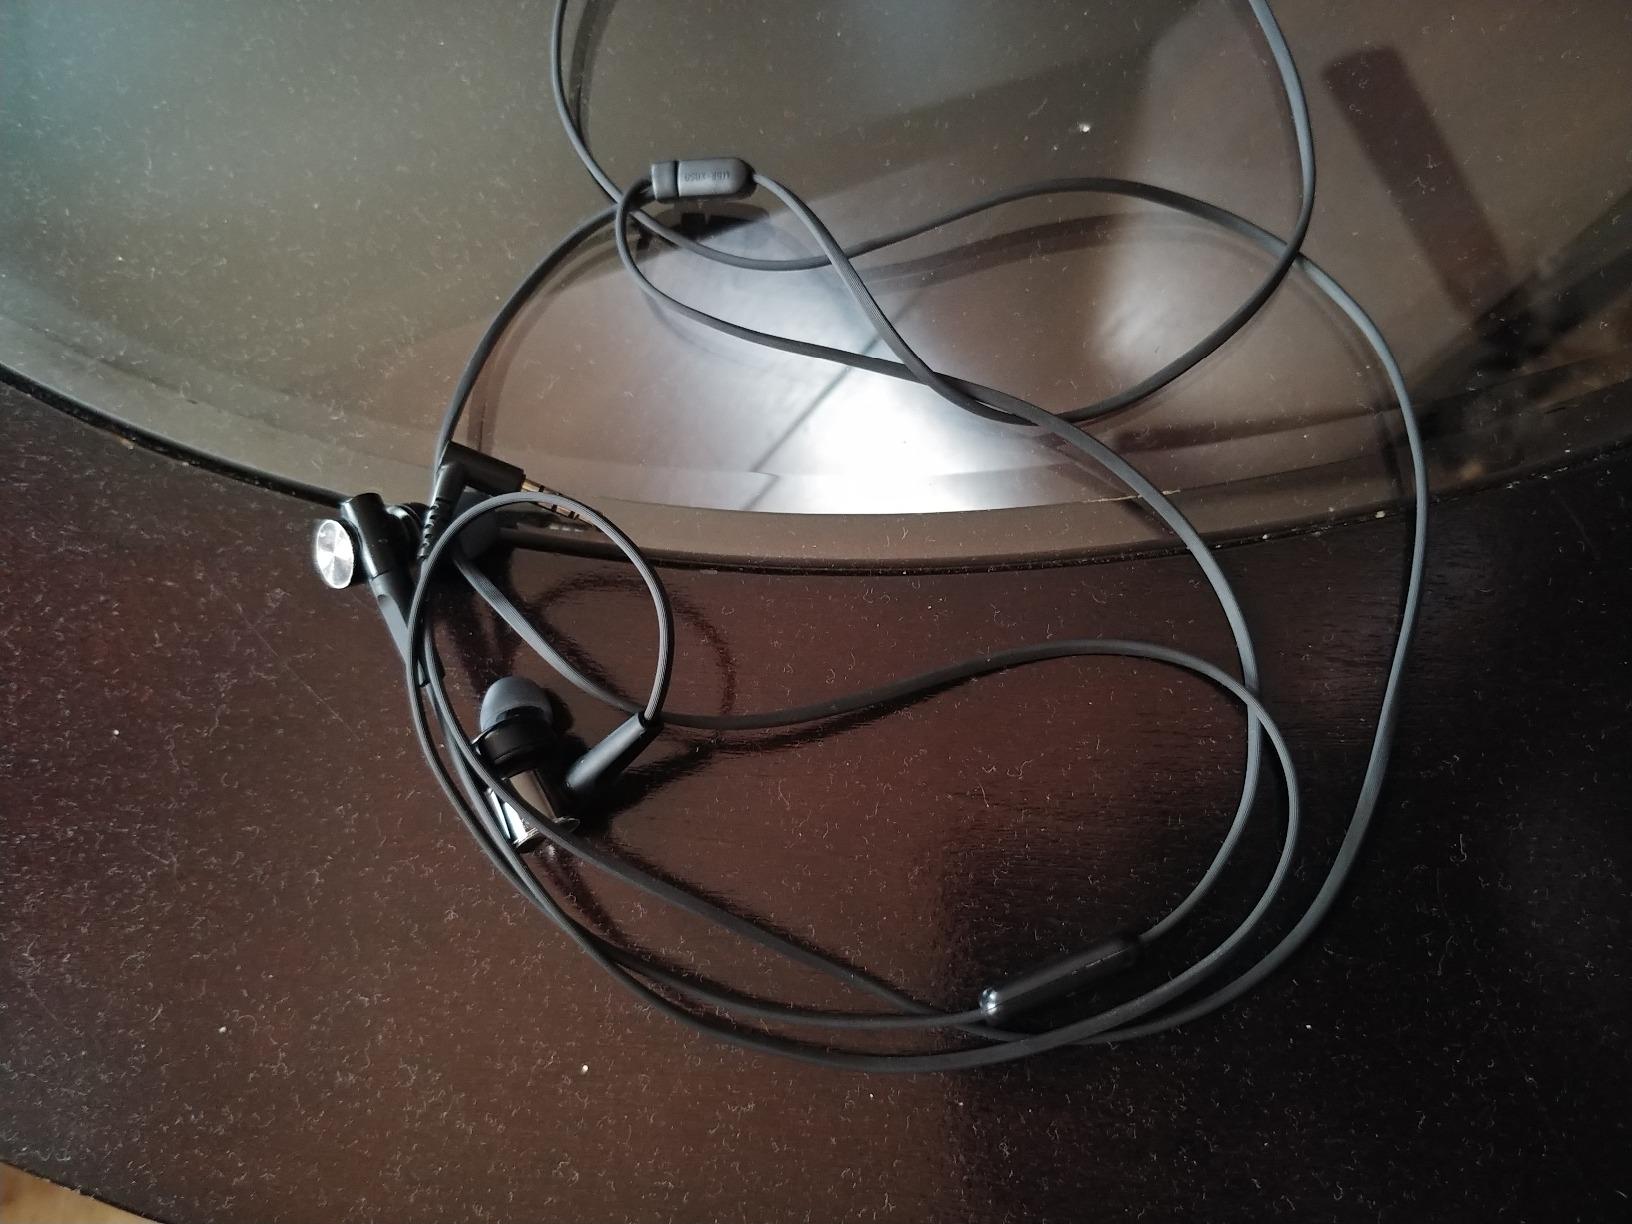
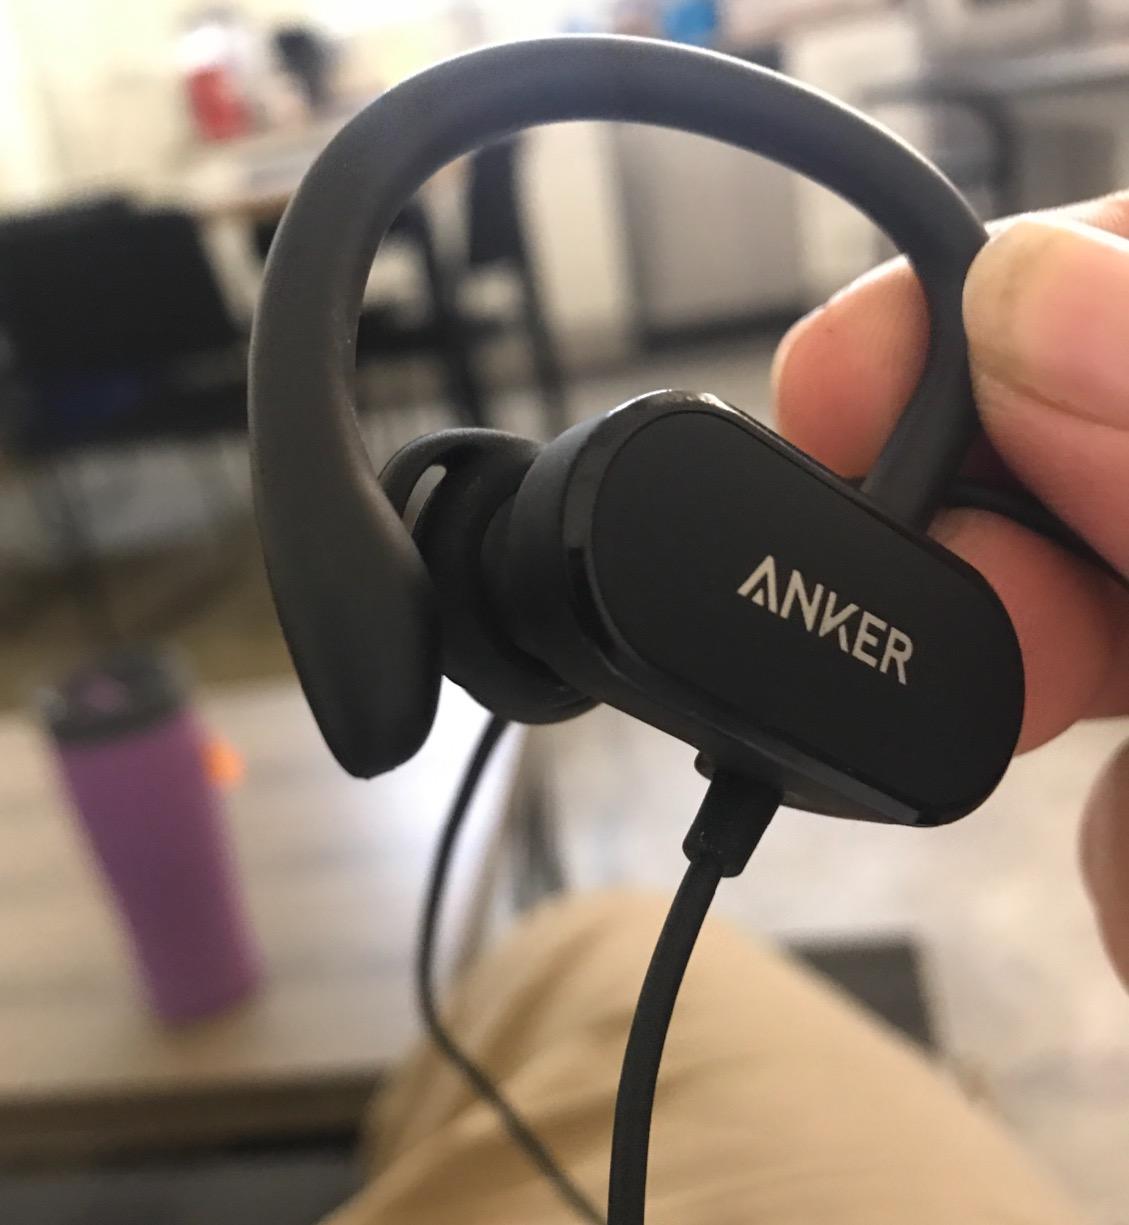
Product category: headphones
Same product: no